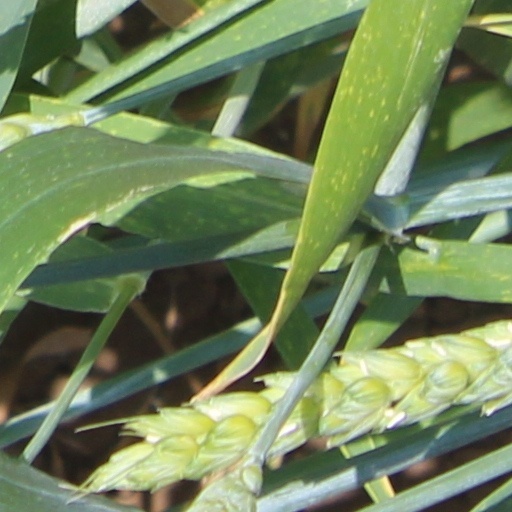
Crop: wheat